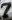
Number: 7